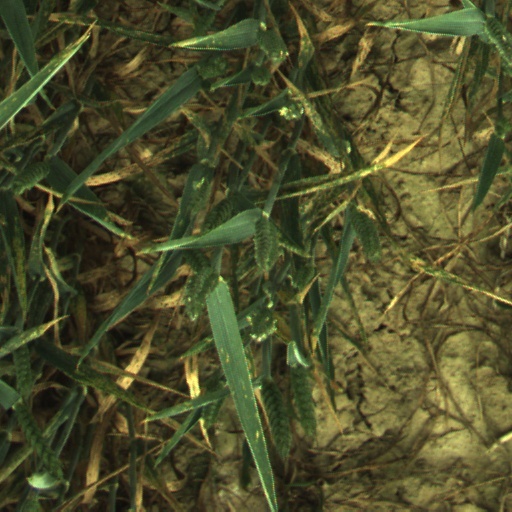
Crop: wheat